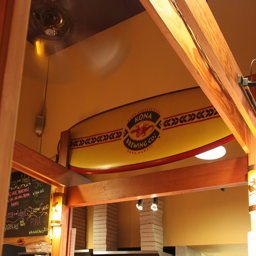
Large white surfboard sitting on a living room wall.
A surfboard is suspended above the rafters in a restaurant.
a beer sign hangs above the kitchen in a restaurant.
there is a surfboard that is hanging on a wall
A surf board on display in a building.